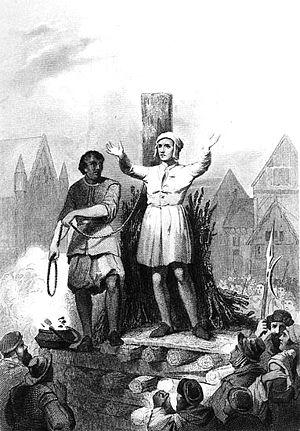
Jan Jansz de Bakker van Woerden, prêtre catholique gagné aux idées de la Réforme protestante, a été le premier ecclésiastique exécuté par l’Inquisition dans les Pays-Bas du nord en raison de son adhésion au protestantisme.